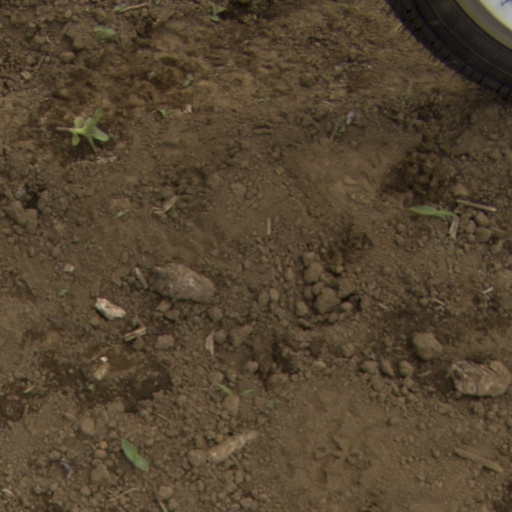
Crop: Jerusalem artichoke